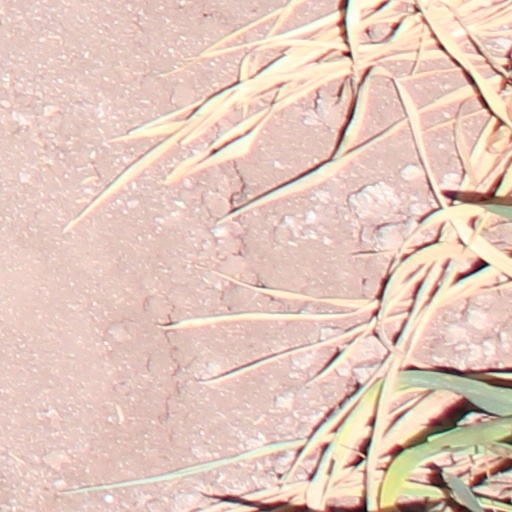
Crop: wheat